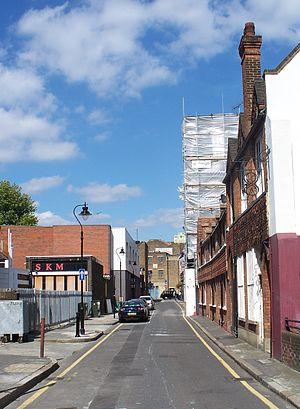
Alice Ayres, née le 12 septembre 1859 à Isleworth et morte le 26 avril 1885 à Southwark en Londres, est une nurse anglaise connue pour avoir secouru trois enfants prisonniers d'un feu de maison. Ayres était une domestique et nourrice dans la famille de son beau-frère et de sa sœur, Henry et Mary Ann Chandler. La famille Chandler était propriétaire d'un magasin de peinture et d'huile à Union Street dans le quartier Southwark au sud de Londres, et Ayres vivait avec la famille à l'étage. En 1885, l'incendie se déclenche dans le magasin et Ayres secourt trois de ses nièces de l'immeuble en feu avant de tomber d'une fenêtre et de succomber à ses blessures.